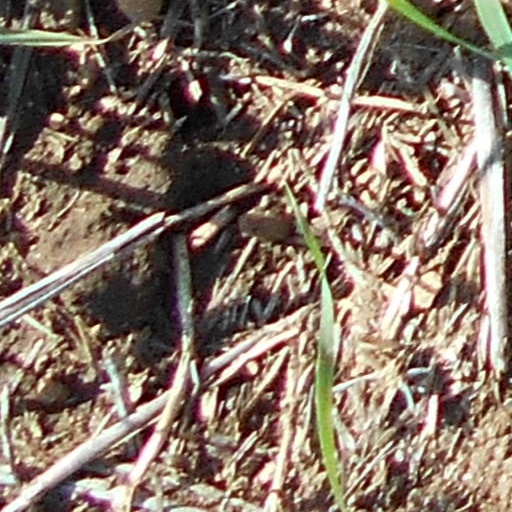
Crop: wheat